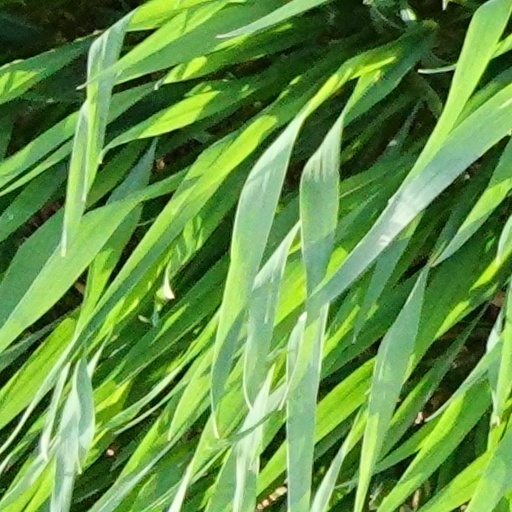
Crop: wheat